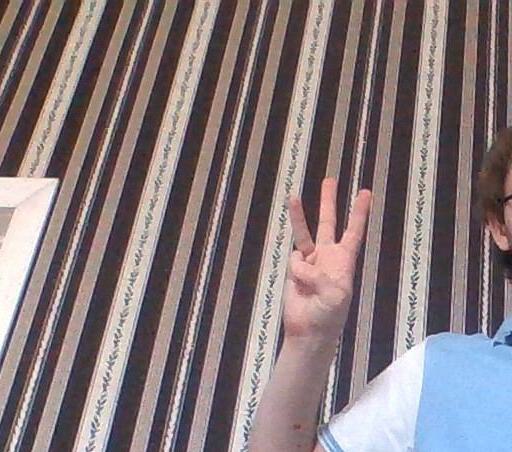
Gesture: three